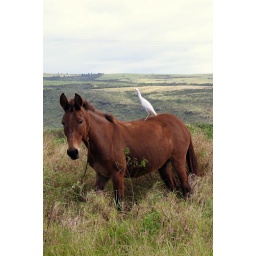
spotted on the side of the road near Waimea, Kaua'i